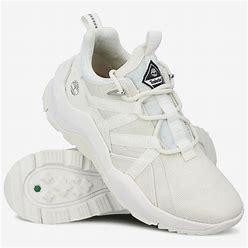
Brand: Timberland
Model: Madbury